Henry Wirz

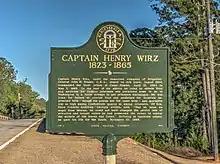
Historic marker for Wirz at Andersonville, Georgia. The claim in the marker that guards died at the same rate as prisoners is incorrect.

In February 1864, the Confederate government established Camp Sumter, a large military prison near the small railroad depot of Anderson (now Andersonville) in south-western Georgia, built to house Union prisoners-of-war. In April 1864, Wirz arrived at Camp Sumter and remained there for over a year holding the post of commandant of the stockade and its interior. Wirz was praised by his many superiors and even by some prisoners, and was even recommended for, but not promoted to, major.